Vegetation-induced sedimentary structures

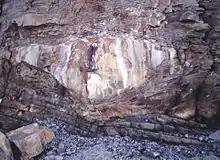
Centroclinal-cross-strata, Rygel,M.C

Bodies of fine to very fine grained sand that fill symmetrical, cone shaped, depressions centered on tree trunks by swirling flood water. The fill is generally organized into form-concordant, concentric laminae that dip towards the tree. Centroclinal cross strata form from the infilling of scours created around trees by swirling flood water. Studies and piers show us just how the scouring process works. In front of these piers, decelerating flow and friction with the bed material causes a downward pressure gradient that leads to erosive downflow. Downflow is accompanied by horseshoe shaped sediment deposits that generate a U-shaped scour around the front and sides of the obstruction.